Va'eira

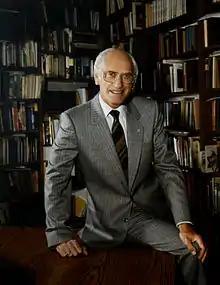
Plaut

The Zohar taught that the “mixed multitude” ("erev rav") mentioned in Exodus 12:38 consisted entirely of Egyptian sorcerers and magicians, who sought to oppose God's works, as Exodus 7:11 reports, “And the magicians of Egypt, they also did in like manner with their enchantments.” When they beheld the signs and the wonders that Moses performed, they came to Moses to be converted (to the Israelite faith). God advised Moses not to accept them, but Moses argued that now that they had seen God's power, they desired to accept the Israelites' faith, and if they saw God's power every day, they would learn that there is no God like God. So Moses accepted them. Exodus 12:38 called them a “mixed multitude” because they consisted of all the grades of Egyptian magicians, at their head being Jannes and Jambres. During the day, these wizards practiced their enchantments, and after sunset, they made observations of the heavens until the middle of the ninth hour, which was called the “great evening” ("erev rav", which means both “great multitude” and “great evening”). The lesser magicians then observed that until midnight. The Egyptians, who had great faith in the chief wizards, thus called them the “great evening” ("erev rav").